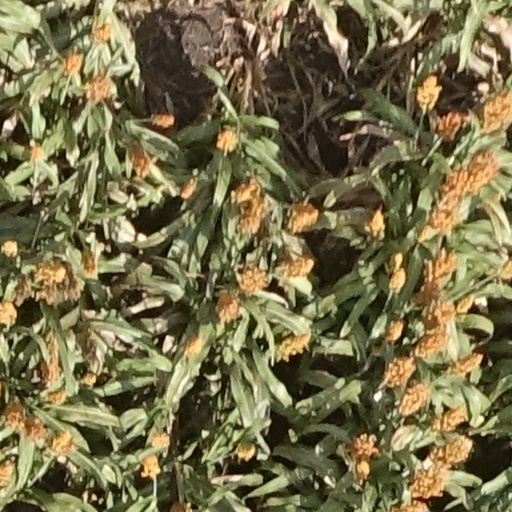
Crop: sorghum